SMS Szent István

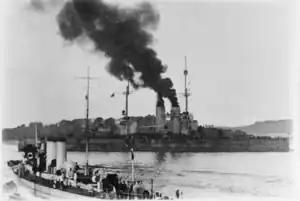
A two-funneled ship steams through a harbor with smoke billowing

Like the other three ships of the"Tegetthoff" class, "Szent István" saw very little action during the course of the war, spending much of her time at her base at Pola. This general inactivity was partly caused by a fear of mines in the Adriatic. Grand Admiral Anton Johann Haus chose to keep most of his ships in port in order to use the Austro-Hungarian Navy as a fleet in being. This tactic earned sharp criticism from the Austro-Hungarian Army, the German Navy, and the Austro-Hungarian Foreign Ministry, but it also led to a far greater number of Entente naval forces being devoted to the Mediterranean and the Strait of Otranto. These could have been used elsewhere, such as against the Ottoman Empire during the Gallipoli Campaign.